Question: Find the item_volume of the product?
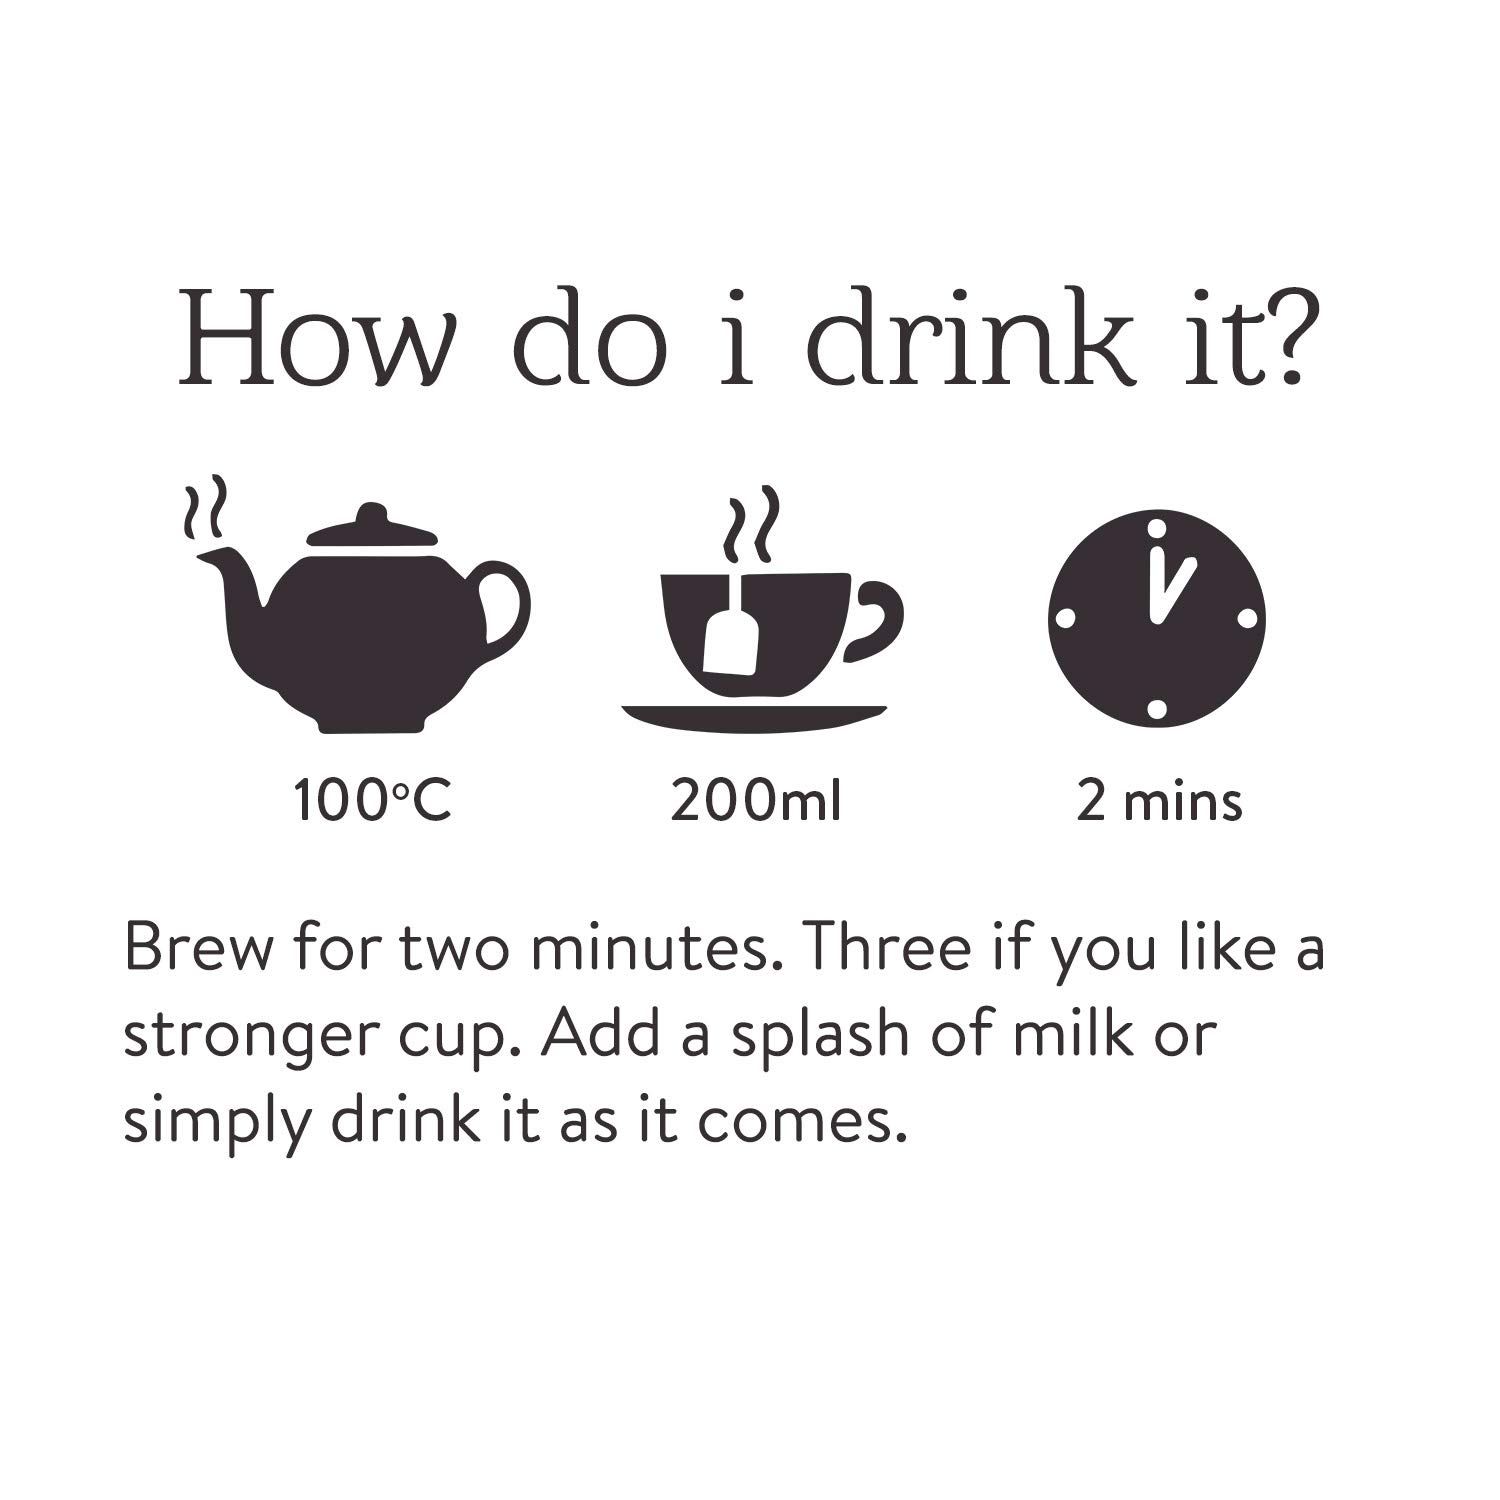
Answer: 200.0 millilitre